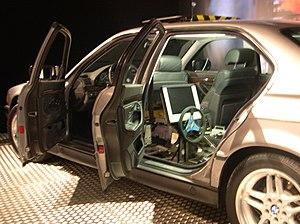
Demain ne meurt jamais est un film américano-britannique réalisé par Roger Spottiswoode et sorti en 1997. C'est le 18ᵉ opus de la série des films de James Bond produite par EON Productions. Pierce Brosnan y incarne James Bond pour la deuxième fois.